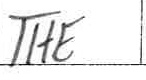
Label: the